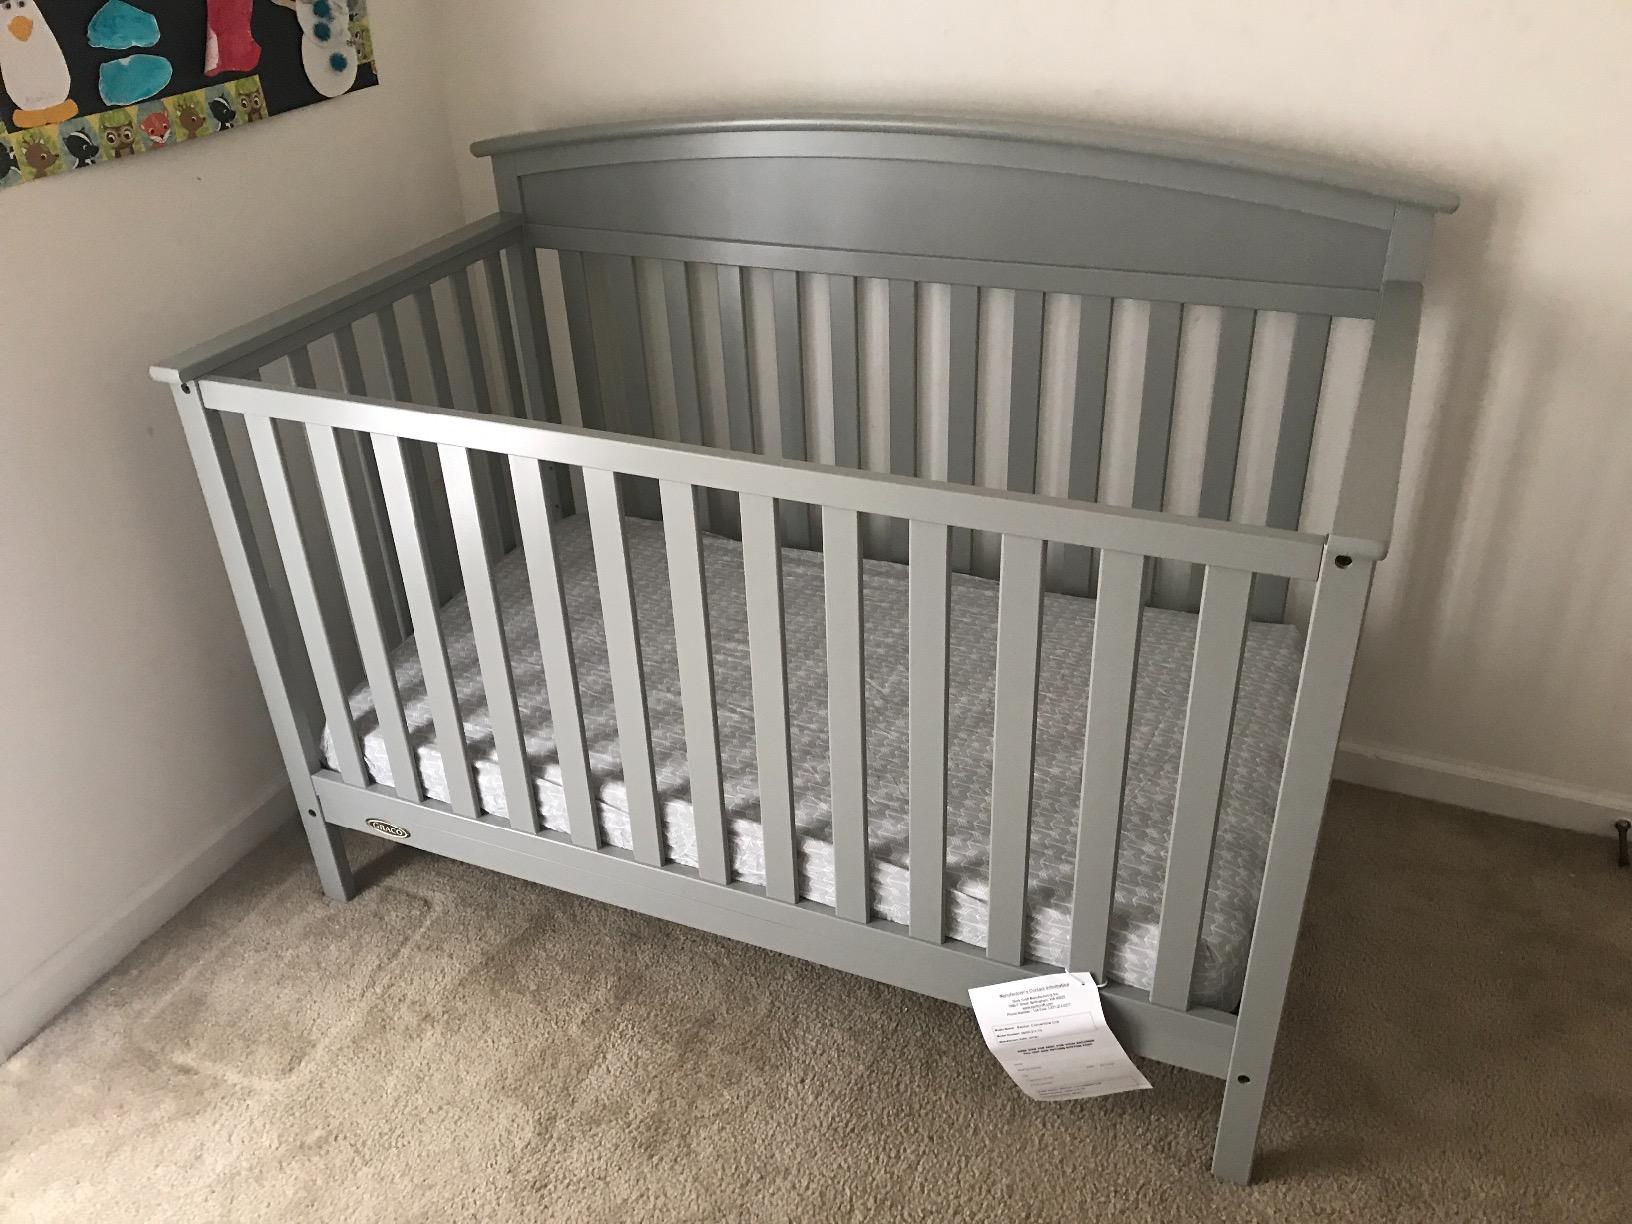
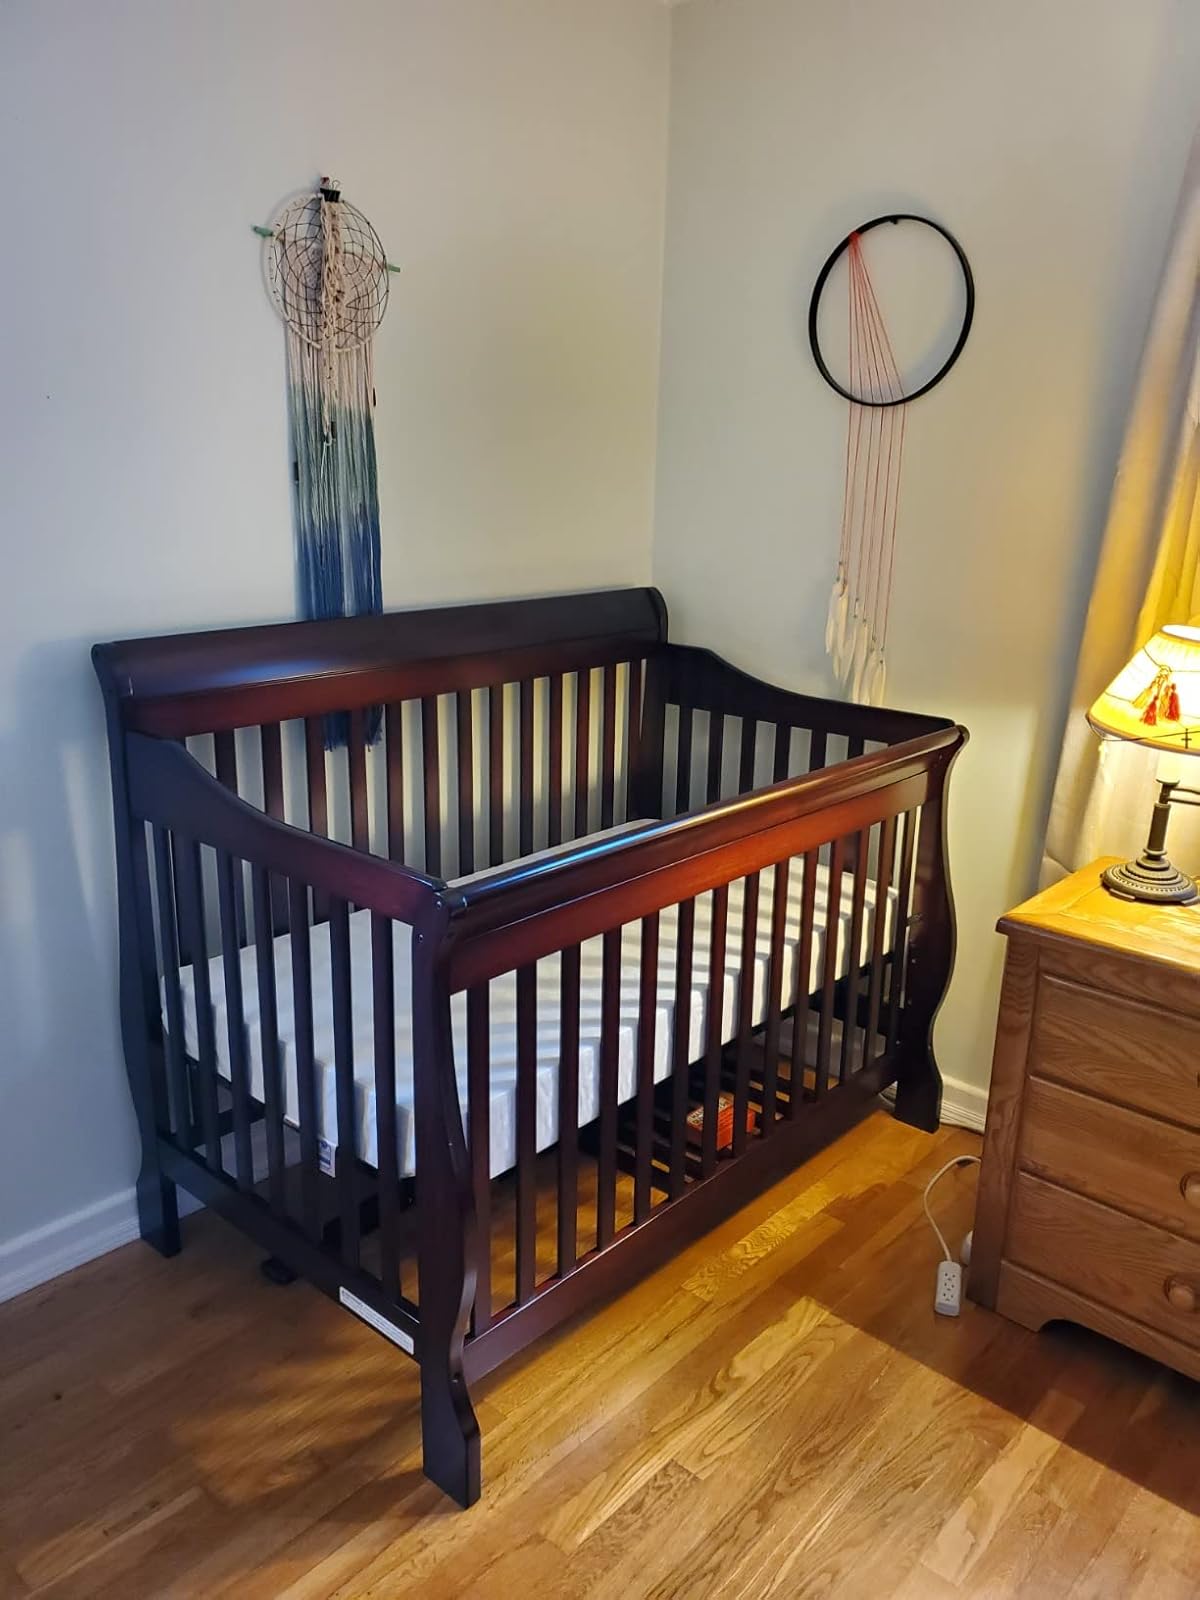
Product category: products_crib
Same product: no